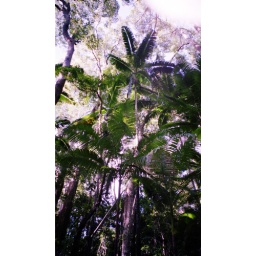
Fraser Island tall trees in sand